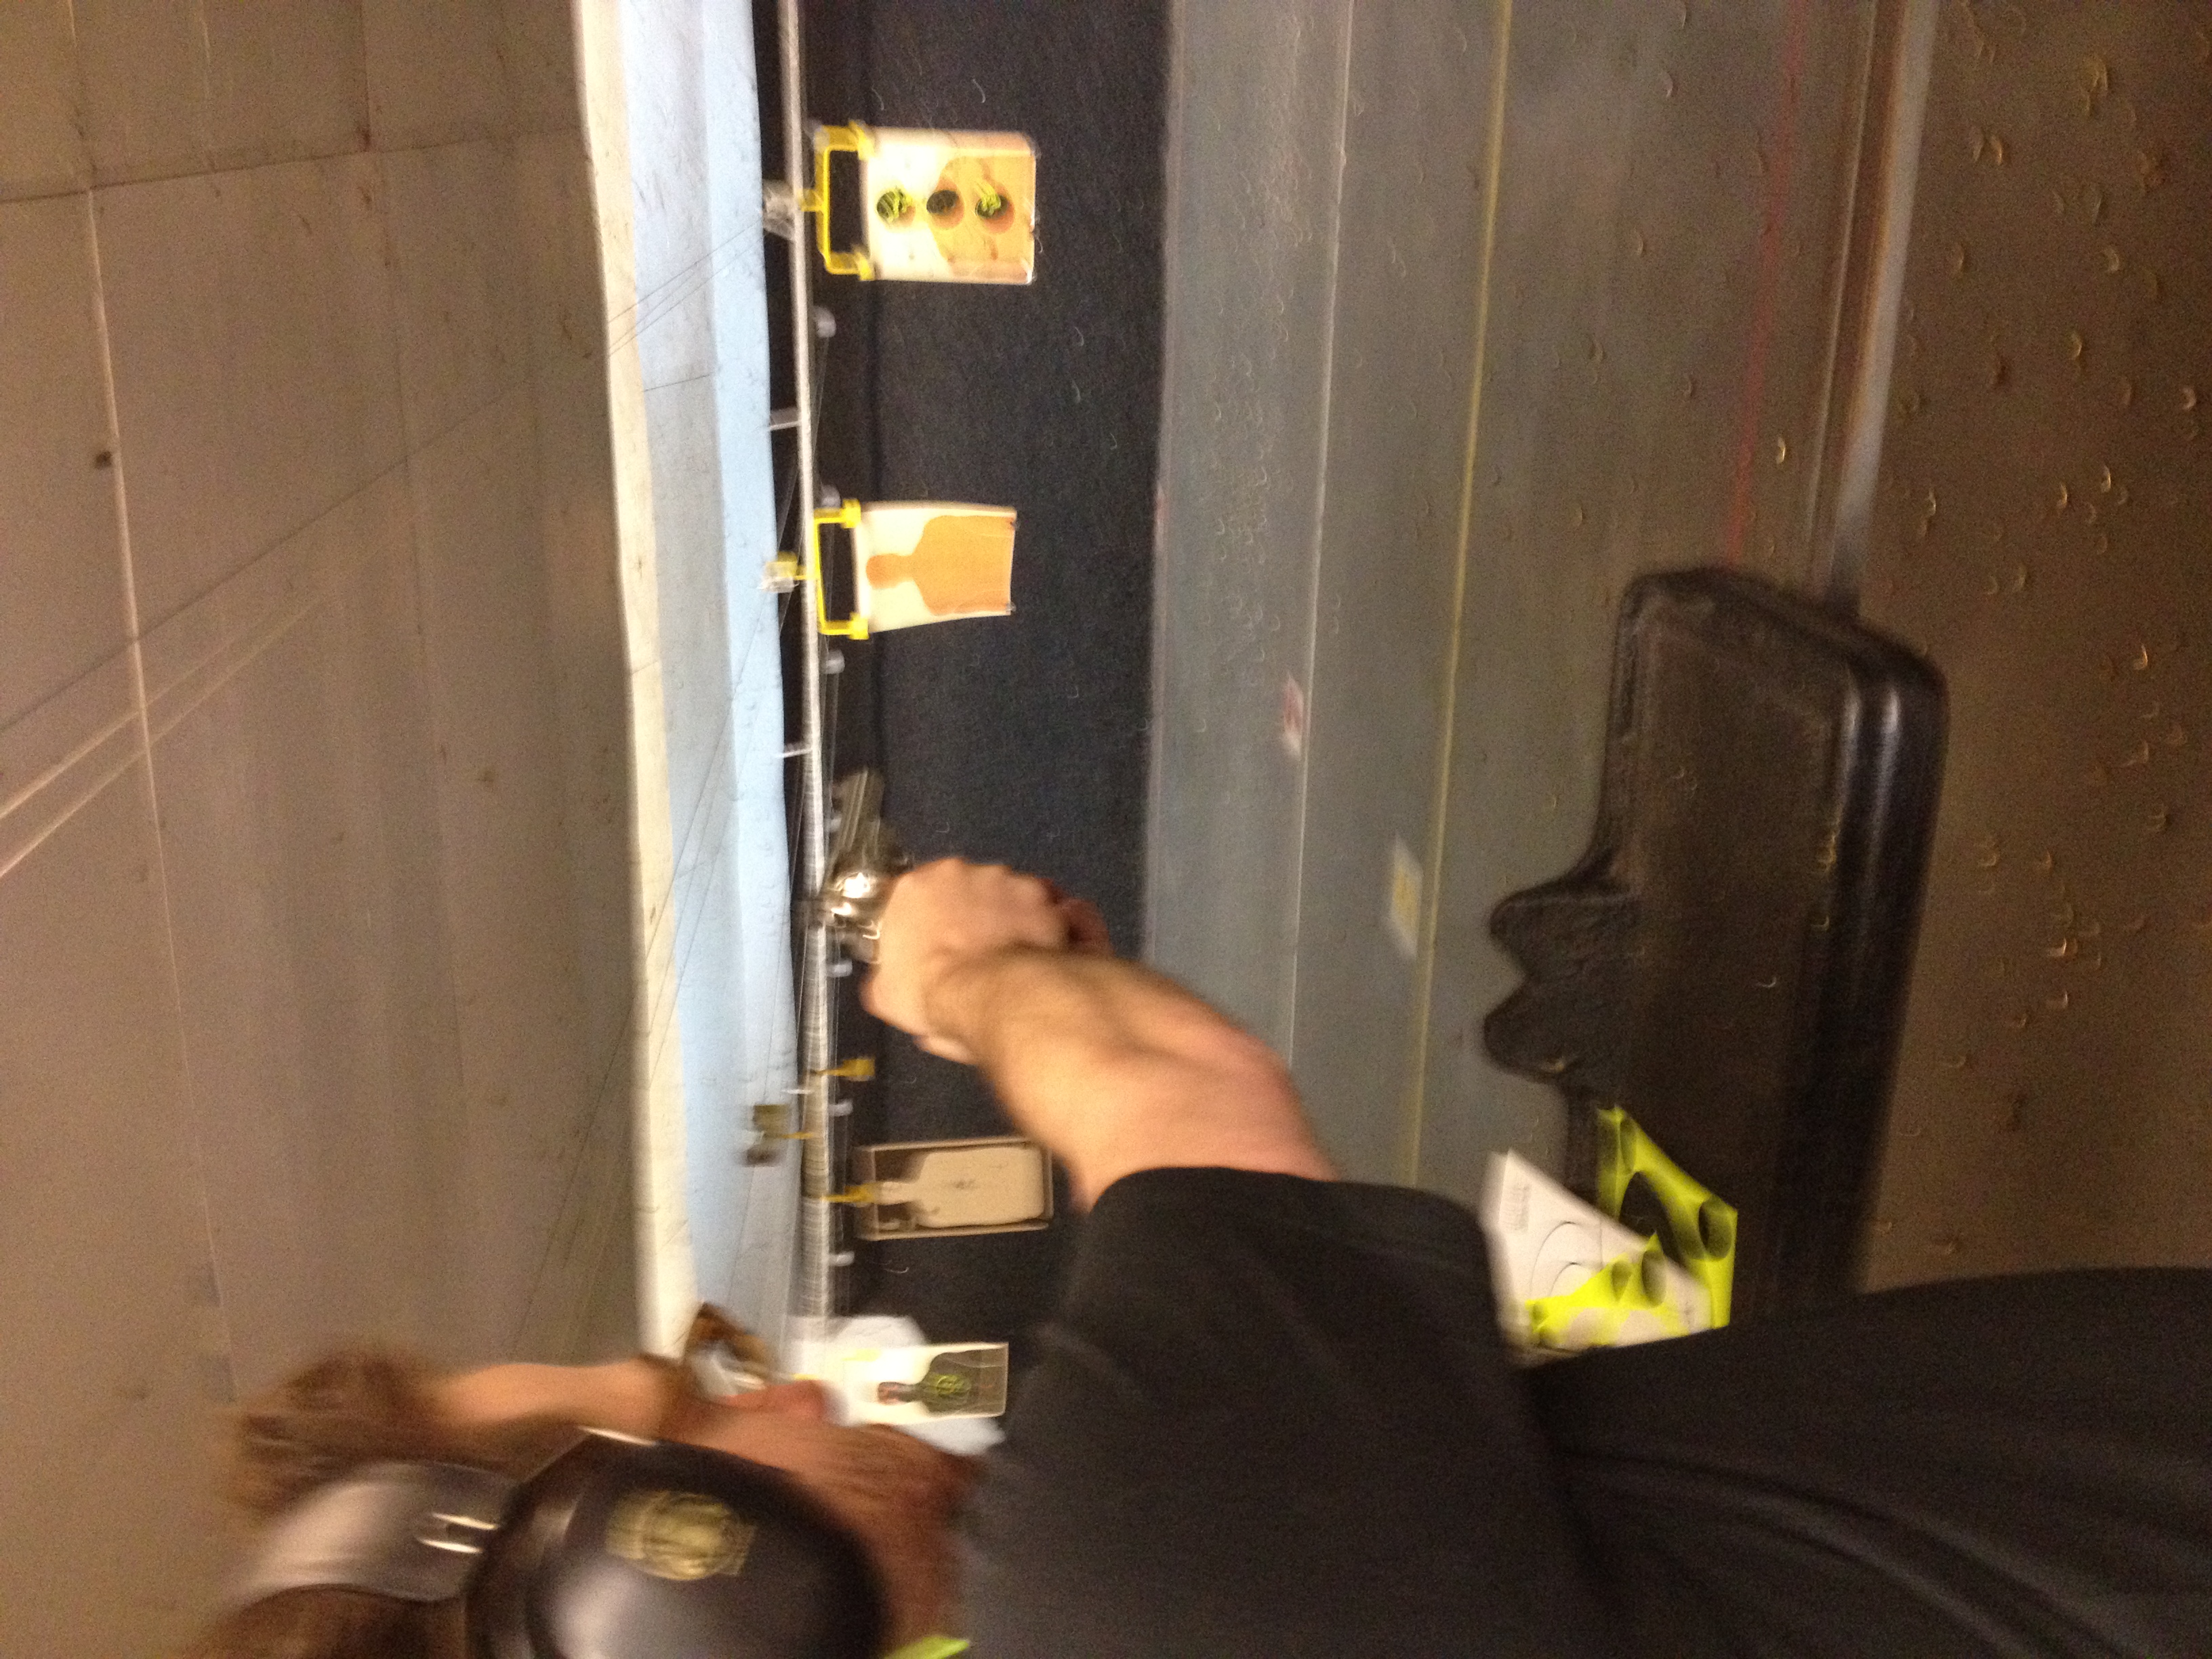
weapon, gun, firearm, shooting range